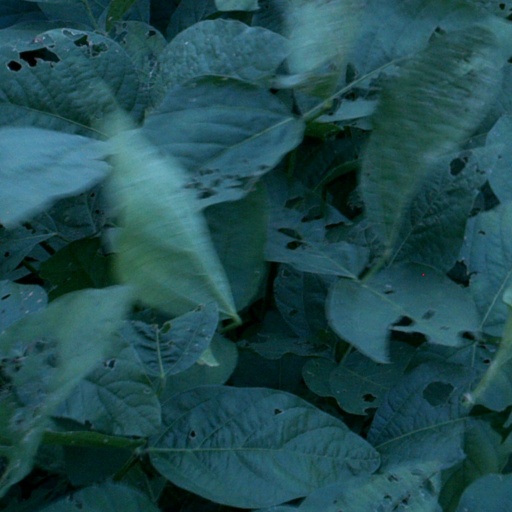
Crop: soybean